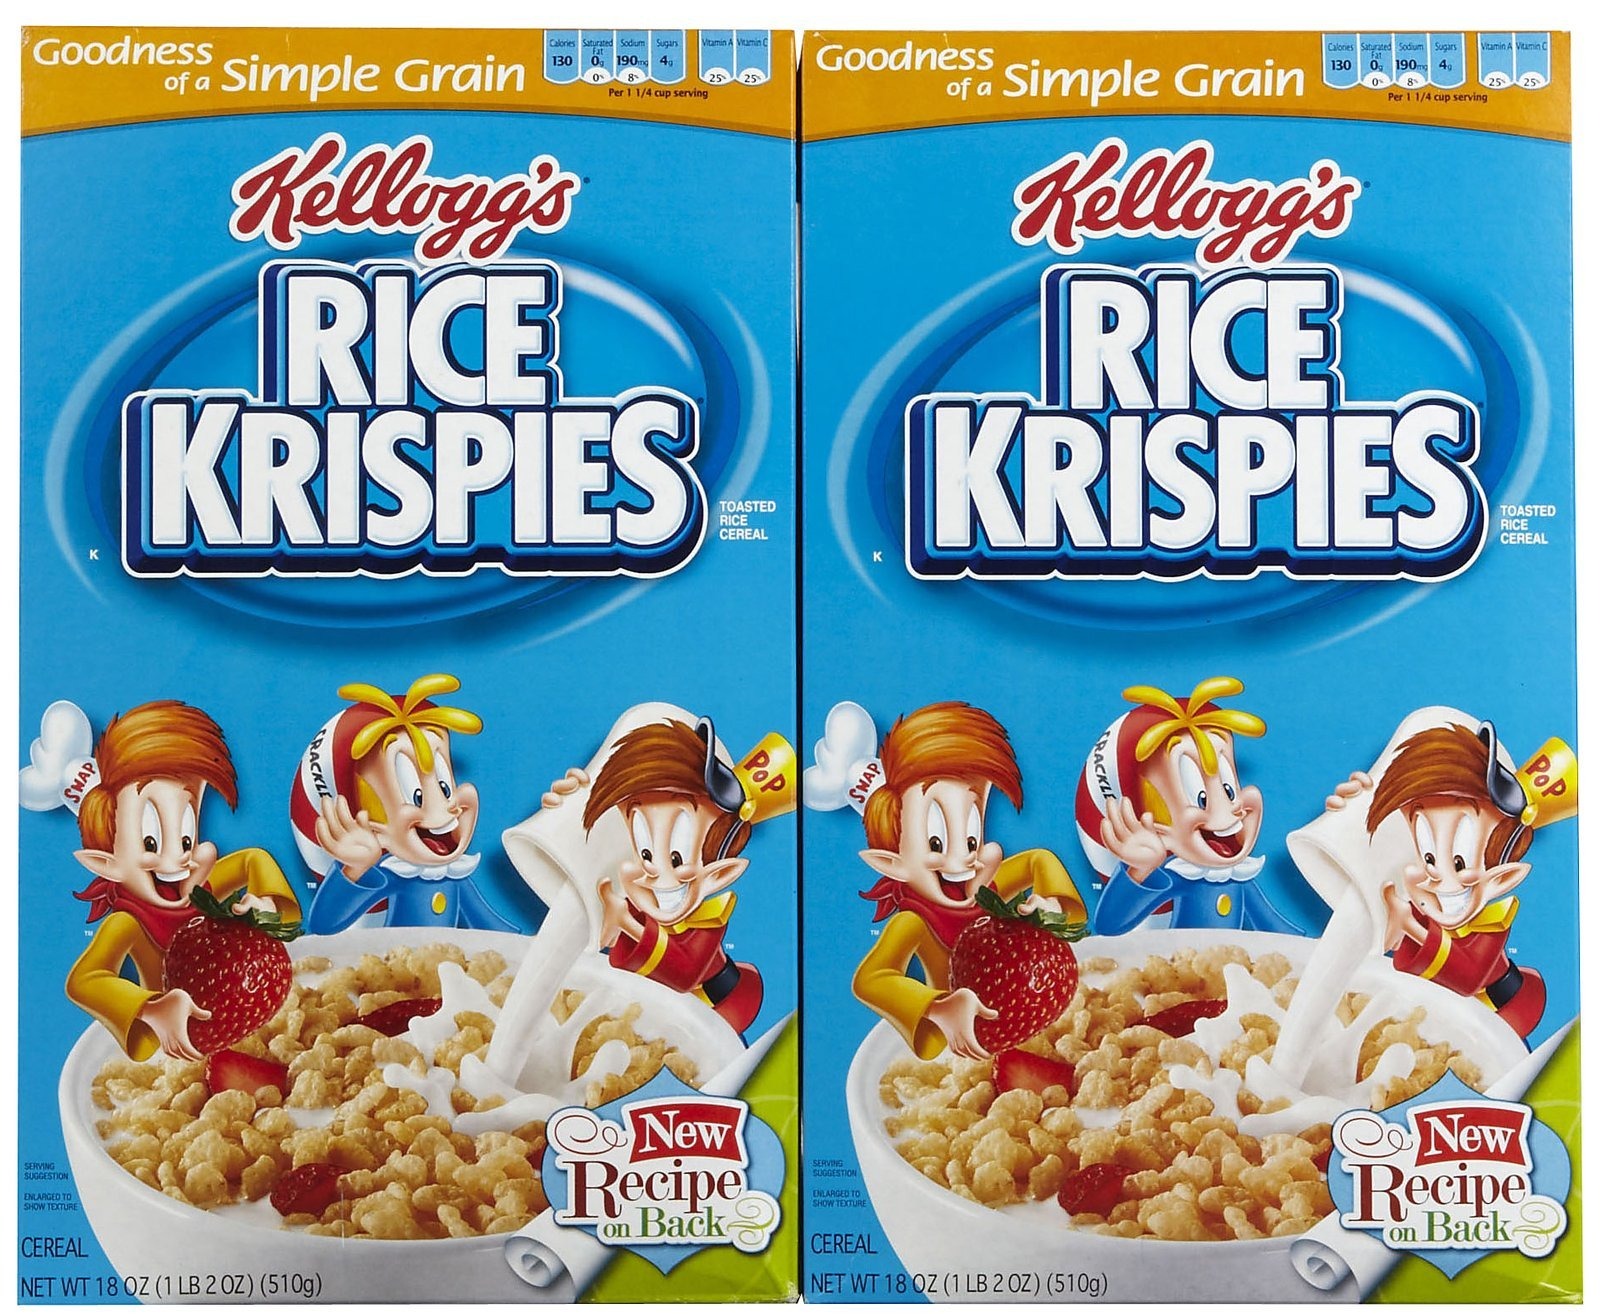
Item Name: Kellogg's Rice Krispies, 18 oz, 2 pk
Value: 36.0
Unit: Fl Oz

Price: 9.96